Netherland Line

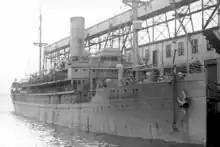
"Prinses Juliana" as a UK troopship in Boston in 1919

The Stoomvaart Maatschappij Nederland was based in Amsterdam, but initially its ships could not reach that city. From 1870 to 1879 the company's ships therefore sailed from Den Helder (Nieuwediep) to Java. The company also had its own warehouses in Nieuwediep for loading and unloading to smaller ships, that could reach Amsterdam via the Noordhollandsch Kanaal. Passengers, mail and some freight that required fast service could go by train to and from Naples, Marseille or Genoa in order to keep the travelling time as short as possible, but this was not done on the first trips.